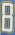
Number: 8